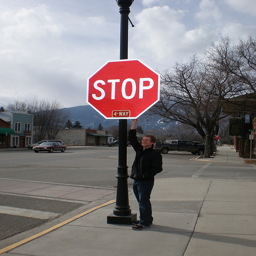
a man standing below a large stop sign
a man reaching up and touching a stop sign on a street
A person standing under a stop sign at a corner
A man standing next to a red stop sign on a sidewalk.
Stop sign with adult and street with cloudy sky